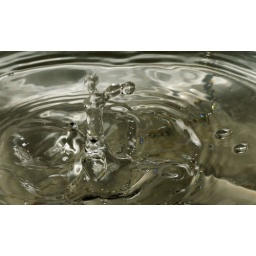
water shot taken in my sink